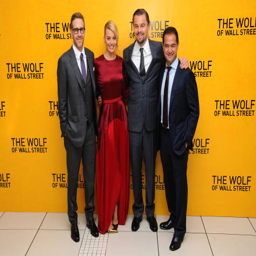
organisation founder , actor , actor and organisation founder attend the premiere of crime fiction film .